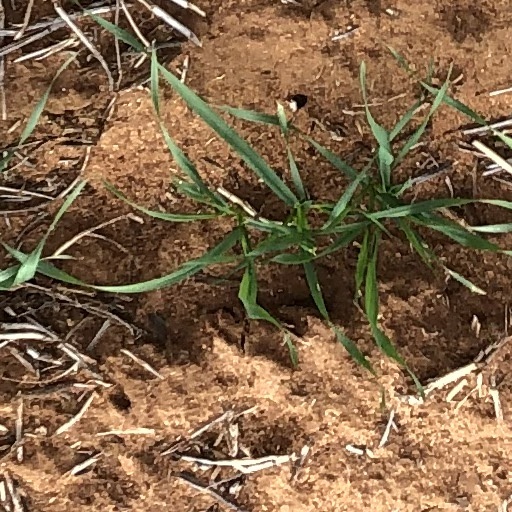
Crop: wheat